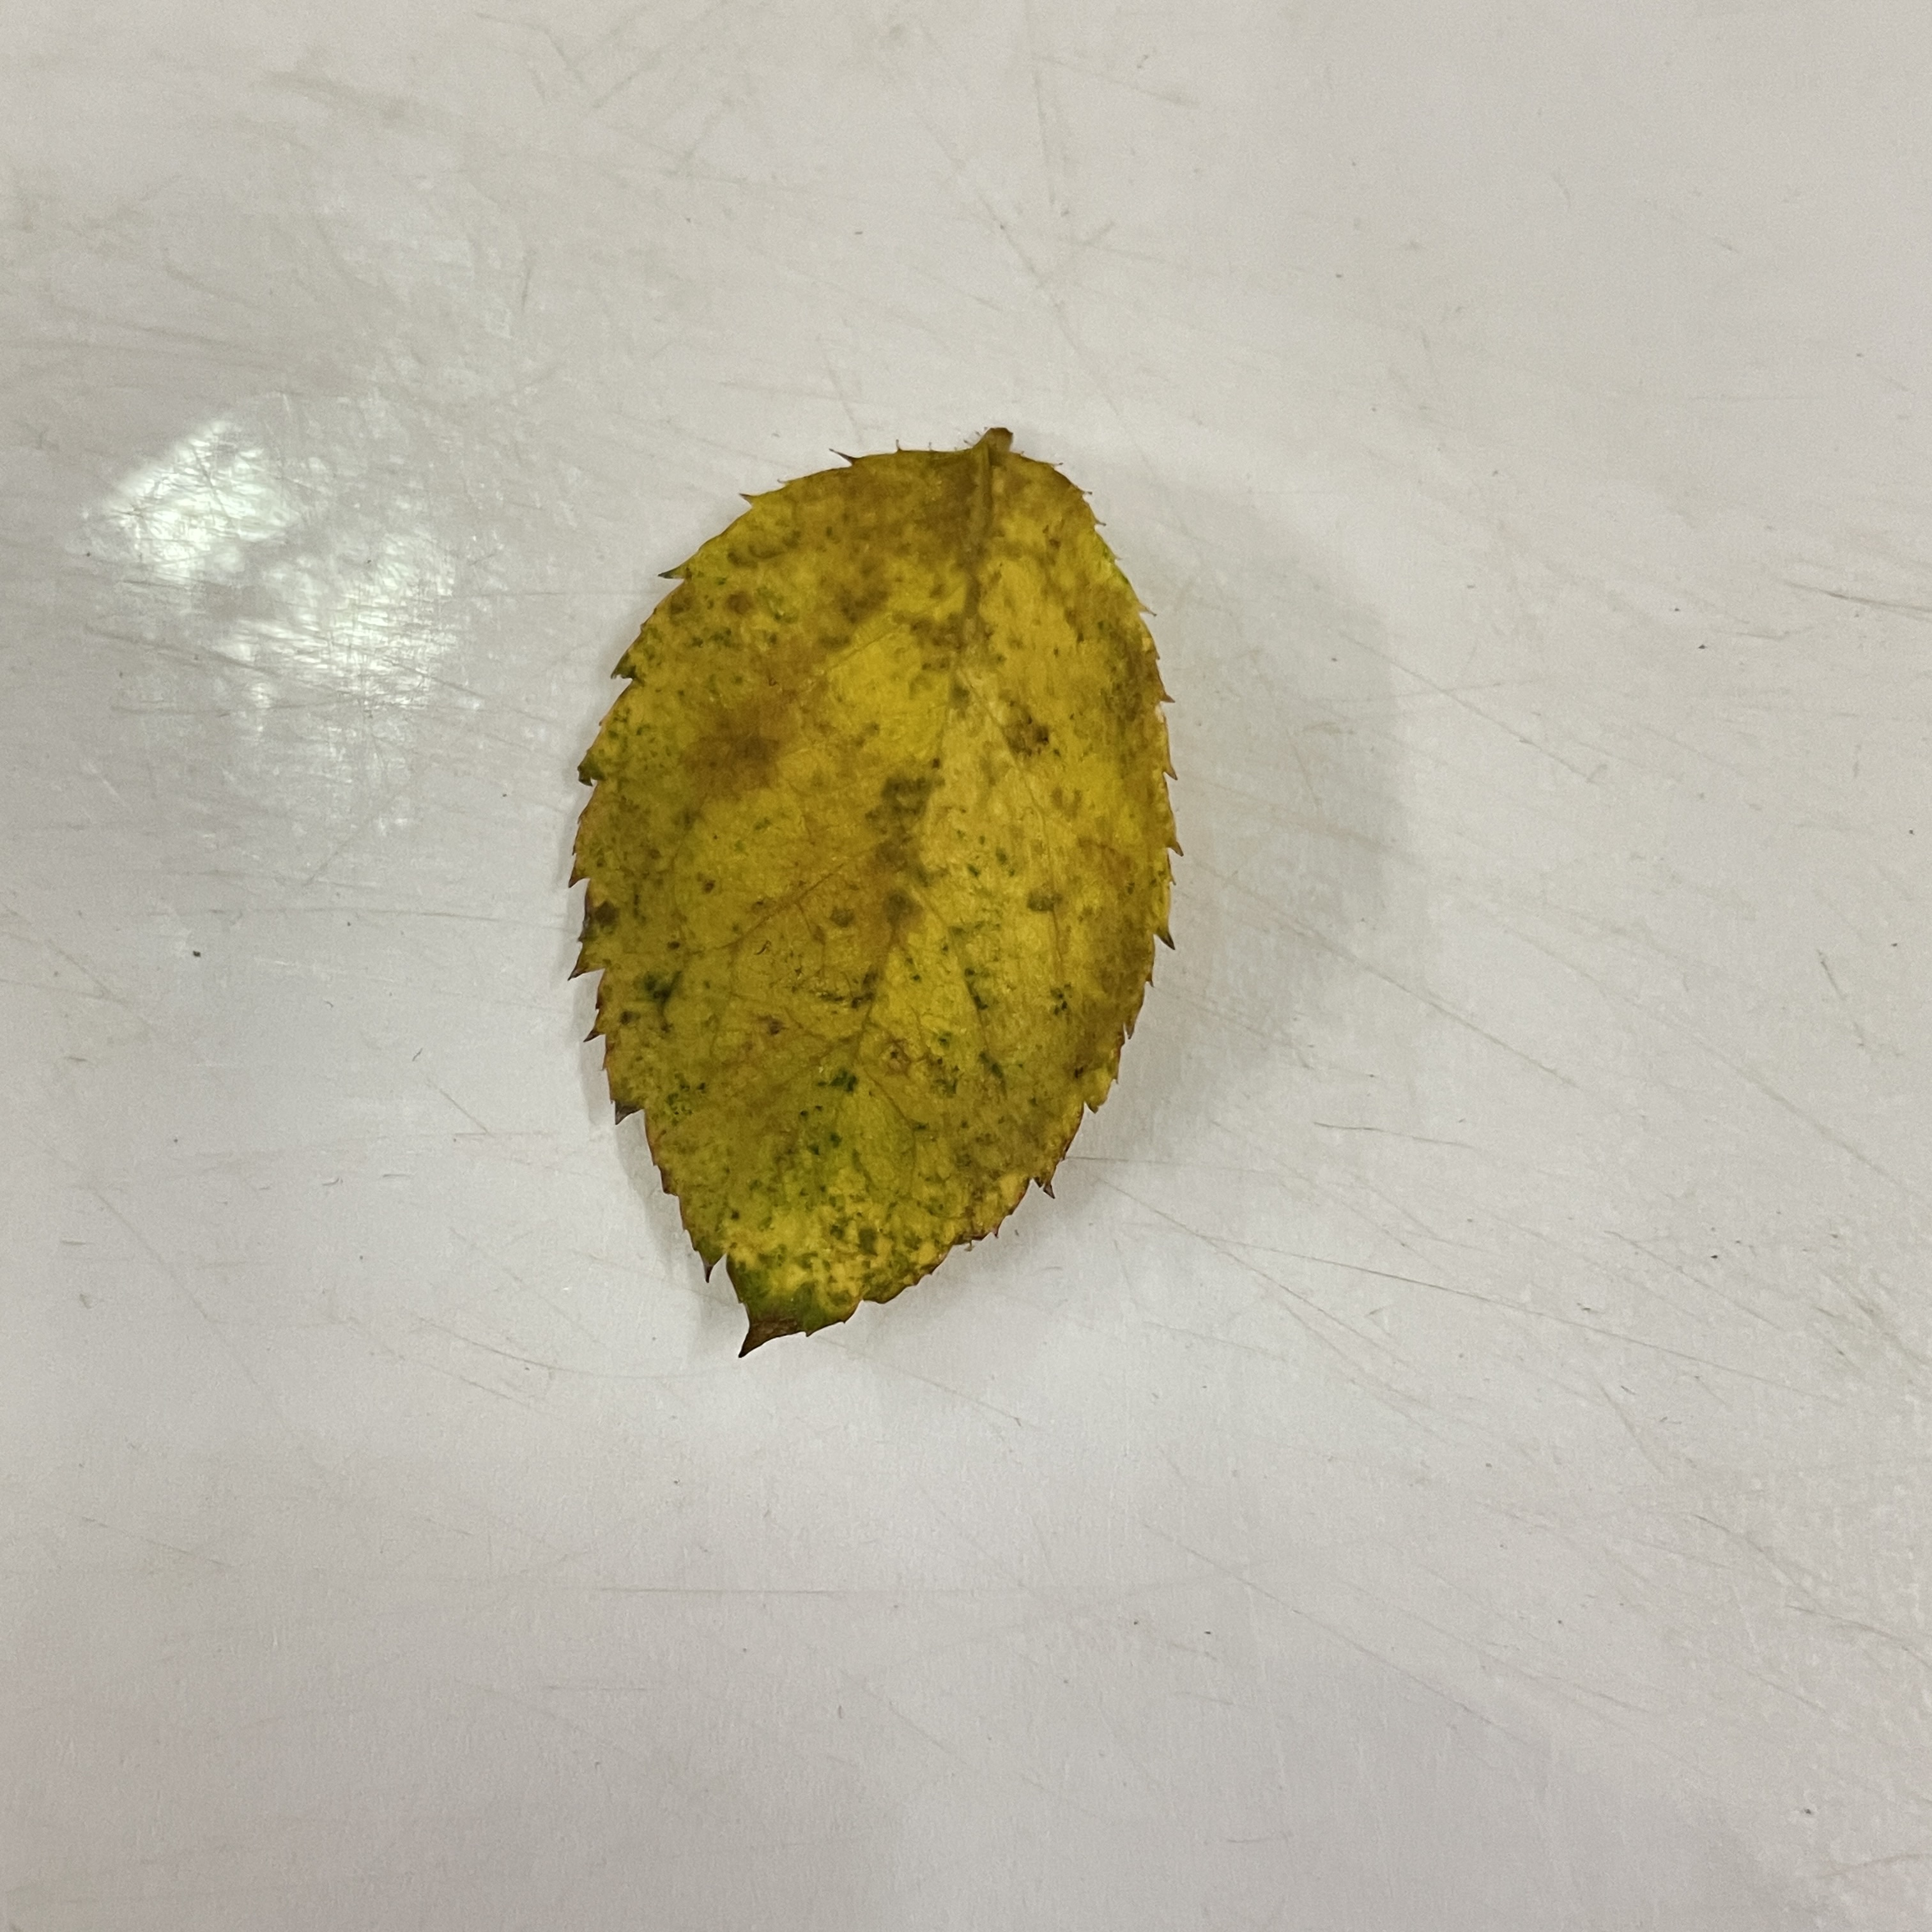
Label: Black Spot